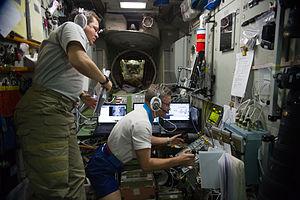
Alexandre Iourievitch Kaleri, né le 13 mai 1956, est un cosmonaute et un vétéran russe des séjours prolongés sur la station spatiale Mir et la station spatiale internationale.